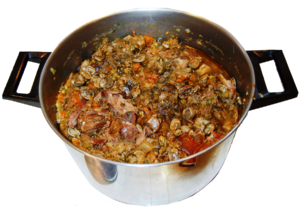
Le msoki ou msouki est un plat traditionnellement préparé par les Juifs originaires d'Algérie et de Tunisie pour le séder de Pessa'h ou pour le septième jour de cette fête, mais il peut être consommé pendant la fête.